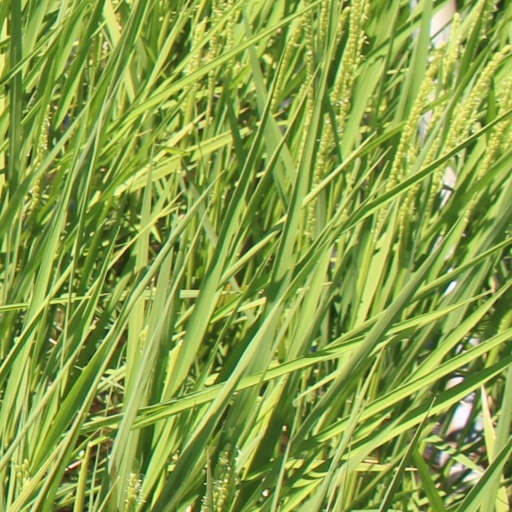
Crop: rice